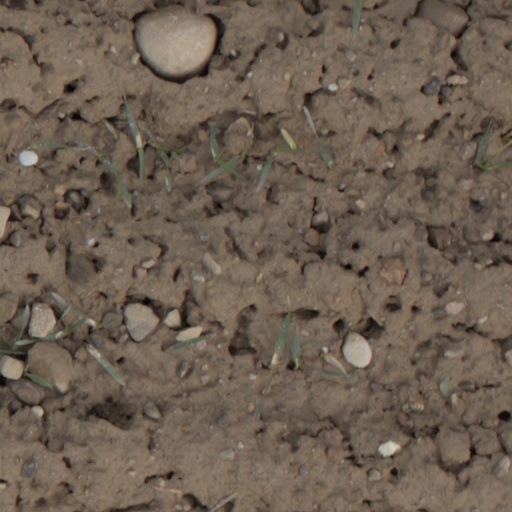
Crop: wheat